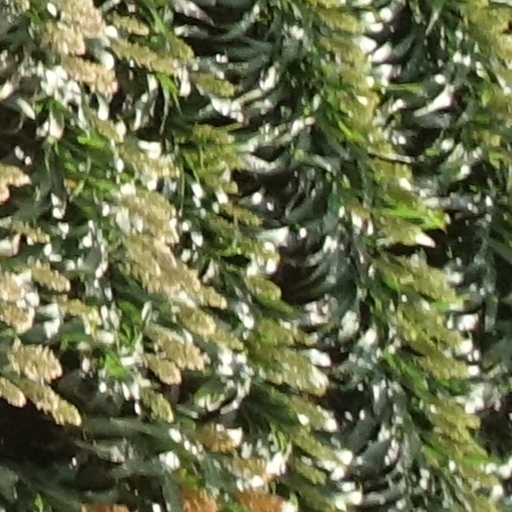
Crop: sorghum